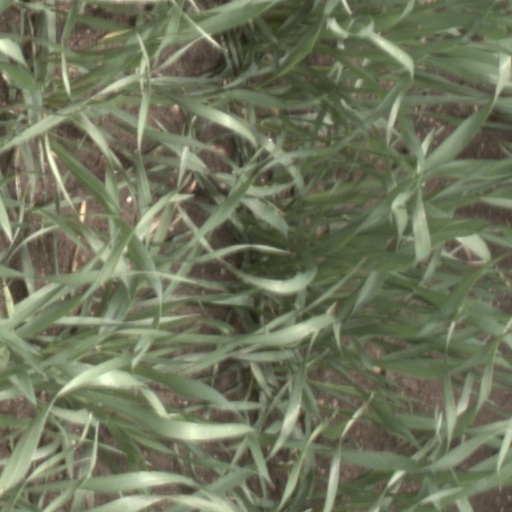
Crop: wheat